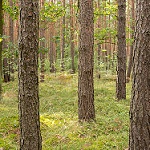
Label: forest